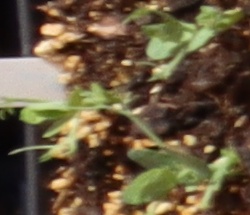
Label: Field Pea